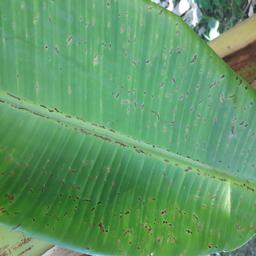
Label: BLACK SIGATOKA